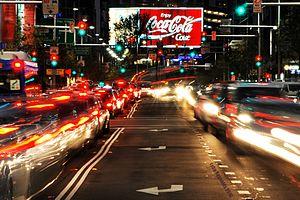
Kings Cross est une localité de Sydney, dans l'état de Nouvelle-Galles du Sud, en Australie. C'est un des lieux les plus denses d'Australie, avec 20 018 habitants concentrés dans une zone d'1,4 km².